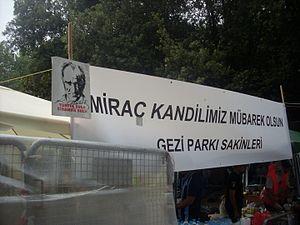
Les musulmans anticapitalistes sont une organisation politique turque se réclamant des préceptes de l'islam et des discours politiques de la gauche.